Los Angeles in the 1920s

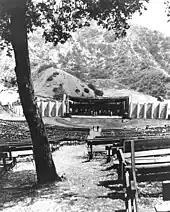
Hollywood Bowl (1922)

During the process of development of the city, the largest fossil area was found in North America, with prehistoric animals skeletons buried in tar pits ("brea" in Spanish) (an area with leakage of tar and methane from the ground), was found during the expansion phase of the city in 1920. This area located on the Rancho La Brea, which was in the process of development was cordoned off and twelve city block were converted into the La Brea Tar Pits and designated as a county animal fossil area. Over the years, more archeological finds were discovered by the Los Angeles County Museum of Natural History. These are prominent exhibits in the museum. The finds on display consisted of mammals, saber-toothed cats, the giant ground sloth, California lion (of more than 1000 lbs), ground stork, golden eagle (800 numbers) and many more of Pleistocene age. The skeleton of only one human (that of a woman) was found and is on display in the museum under the title La Brea Woman.